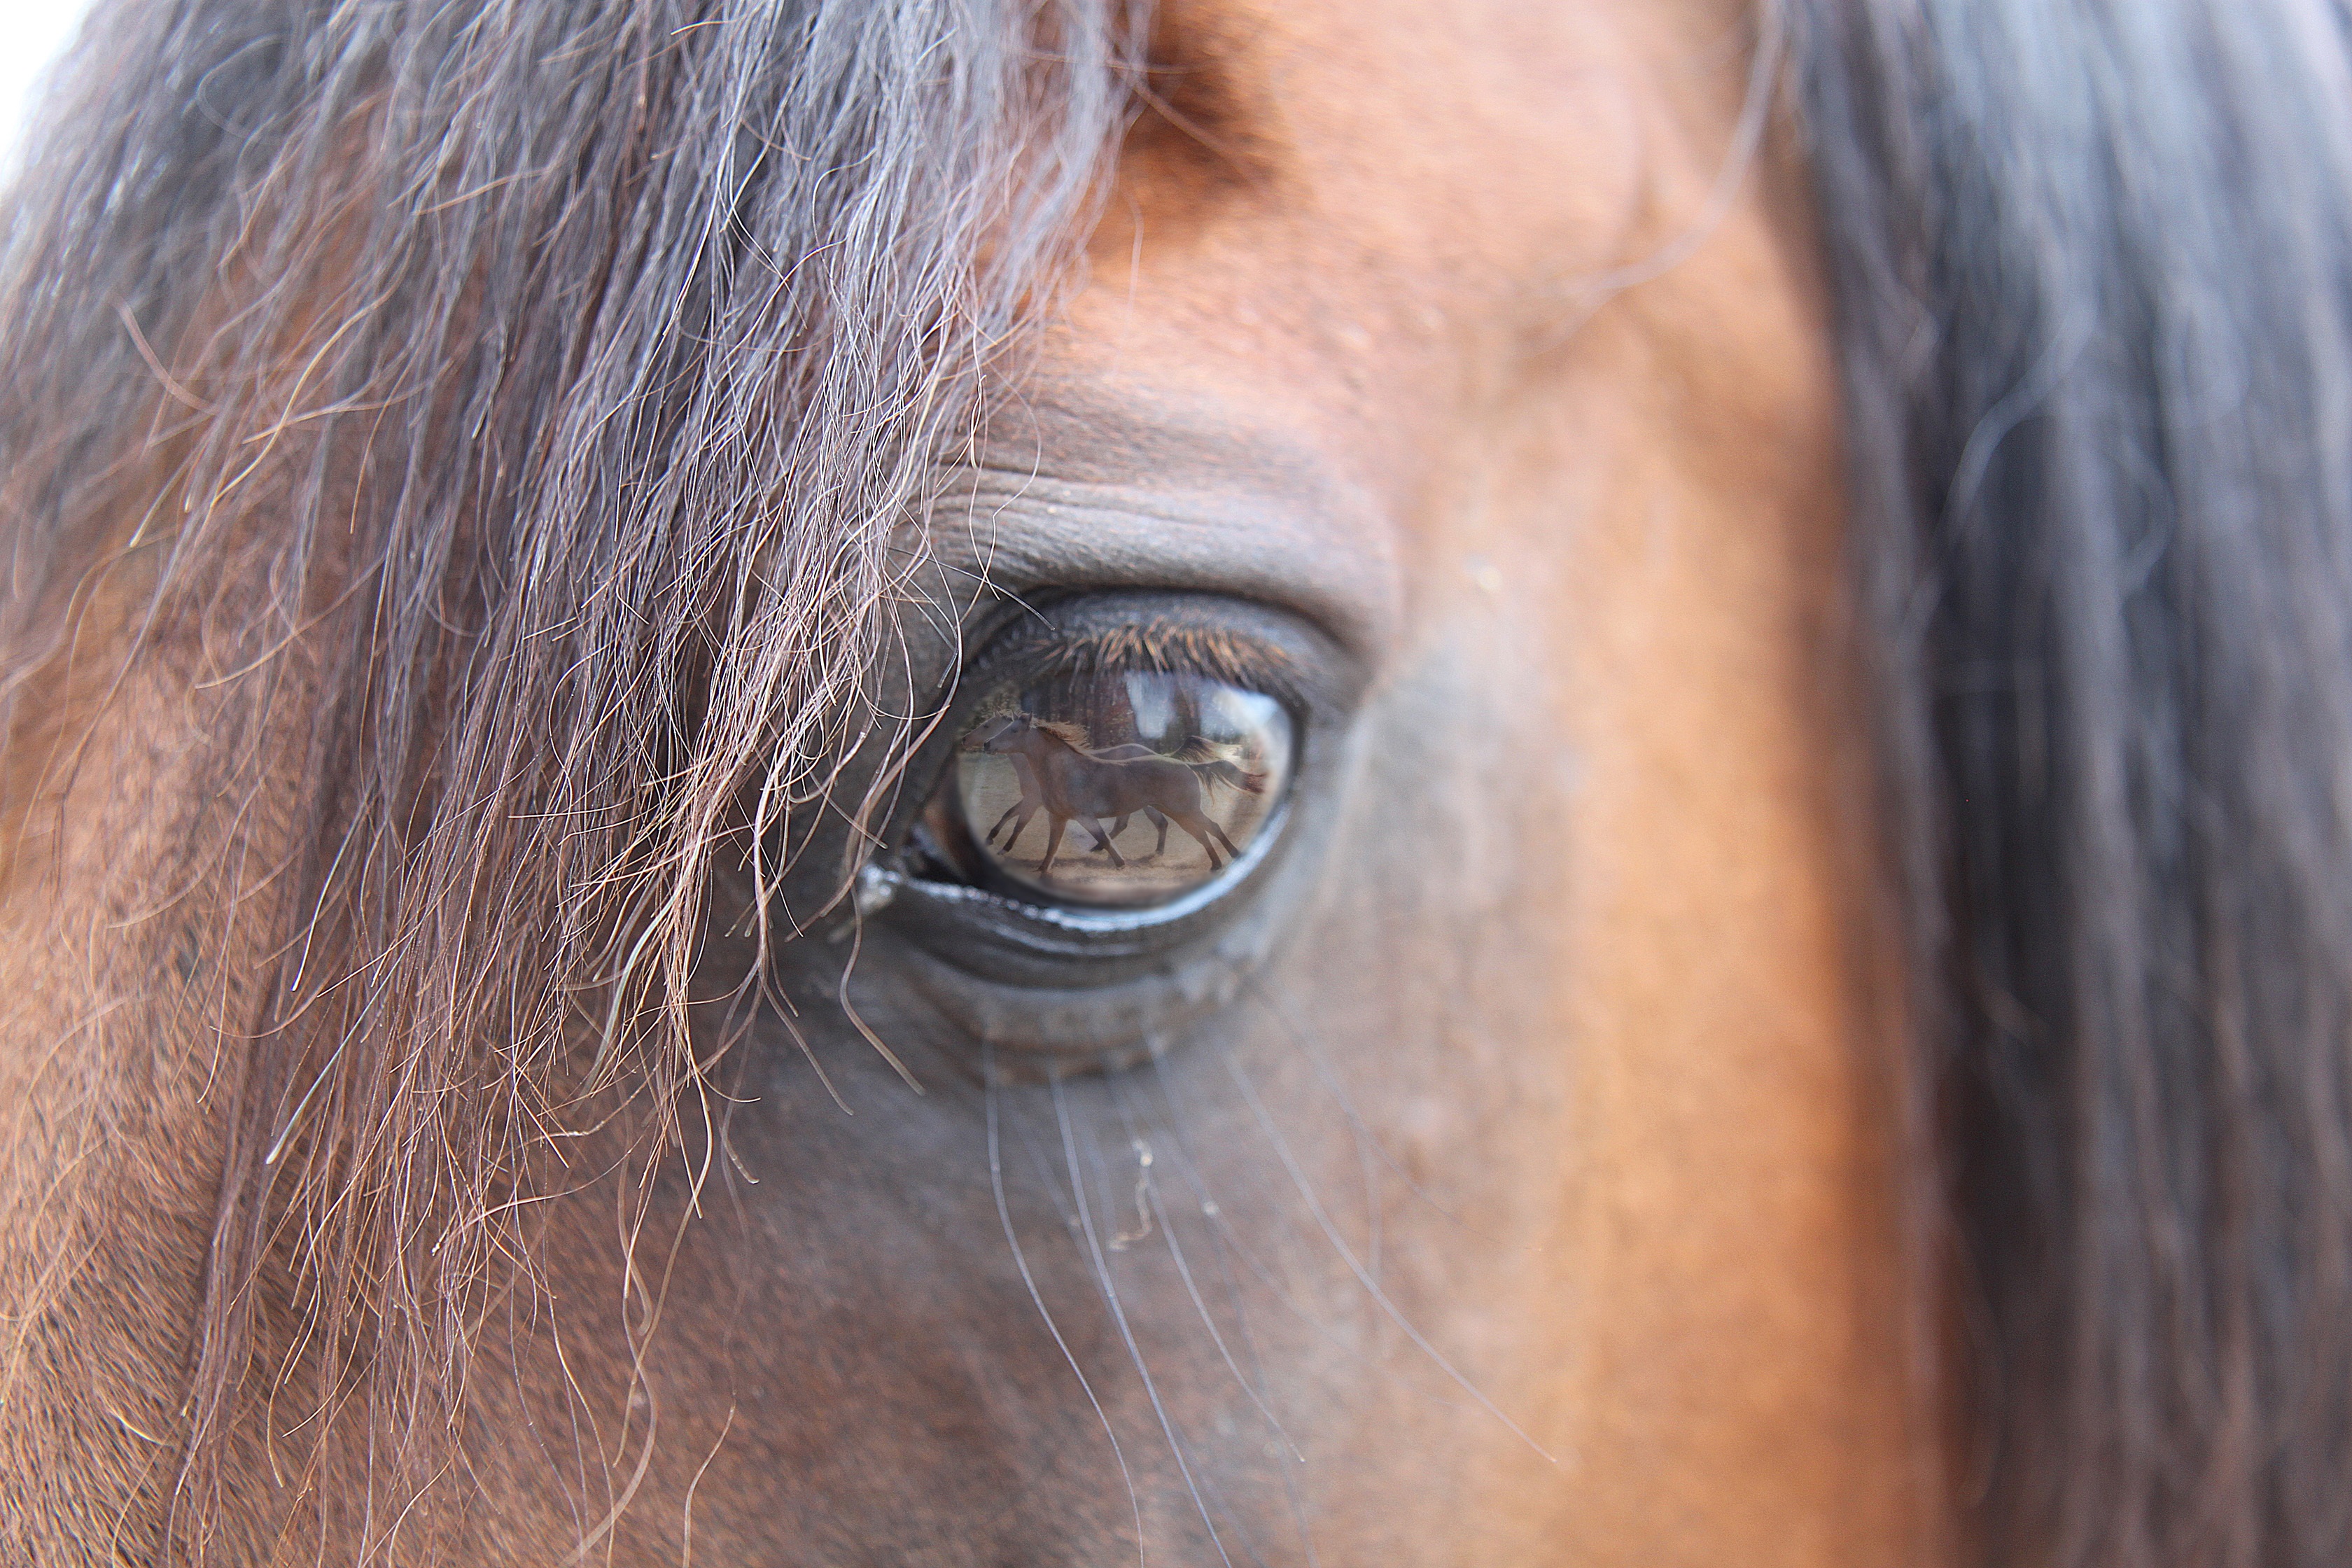
wild, horse, stallion, mane, ear, close up, human body, equine, face, nose, dream, eye, head, organ, horse like mammal